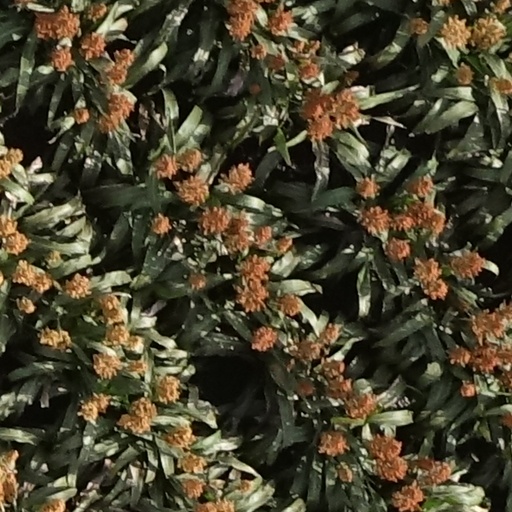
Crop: sorghum